List of modern great powers

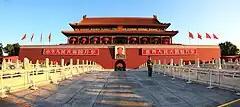
Tiananmen, the "Gate of Heavenly Peace", is the front gate of the Imperial City of Beijing, first built under the Yongle Emperor who also commissioned the "Yongle Encyclopedia" and the Ming treasure voyages. As a national symbol of China, Tiananmen features a giant portrait of Chairman Mao Zedong with two giant placards: the left one reads "Long Live the People's Republic of China" (中华人民共和国万岁; Zhōnghuá Rénmín Gònghéguó wànsuì), while the right one reads "Long Live the Great Unity of the World's Peoples" (世界人民大团结万岁; Shìjiè rénmín dà tuánjié wànsuì).

Six million people were unemployed when the Nazis took power in 1933 and by 1937 there were fewer than a million. This was in part due to the removal of women from the workforce. Real wages dropped by 25 per cent between 1933 and 1938. After the dissolution of the trade unions in May 1933, their funds were seized and their leadership arrested, including those who attempted to co-operate with the Nazis. A new organisation, the German Labour Front, was created and placed under Nazi Party functionary Robert Ley. The average work week was 43 hours in 1933; by 1939 this increased to 47 hours.